Eglinton Country Park

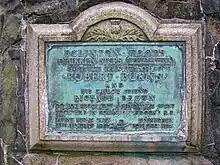
The commemorative plaque on the Drukken Cairn

Key to plan; 1 - Downcast shaft & winding engine house; 2 - upcast shaft and winding engine/cum pump house; 3 - engineer's and blacksmith's shops; 4 - winch house; 5 - store; 6 - office; 7 - boiler house and chimney; 8 - screening house; 9 - fan/compressor house; 10 - wagon traverser; 11 - underground band haulage.